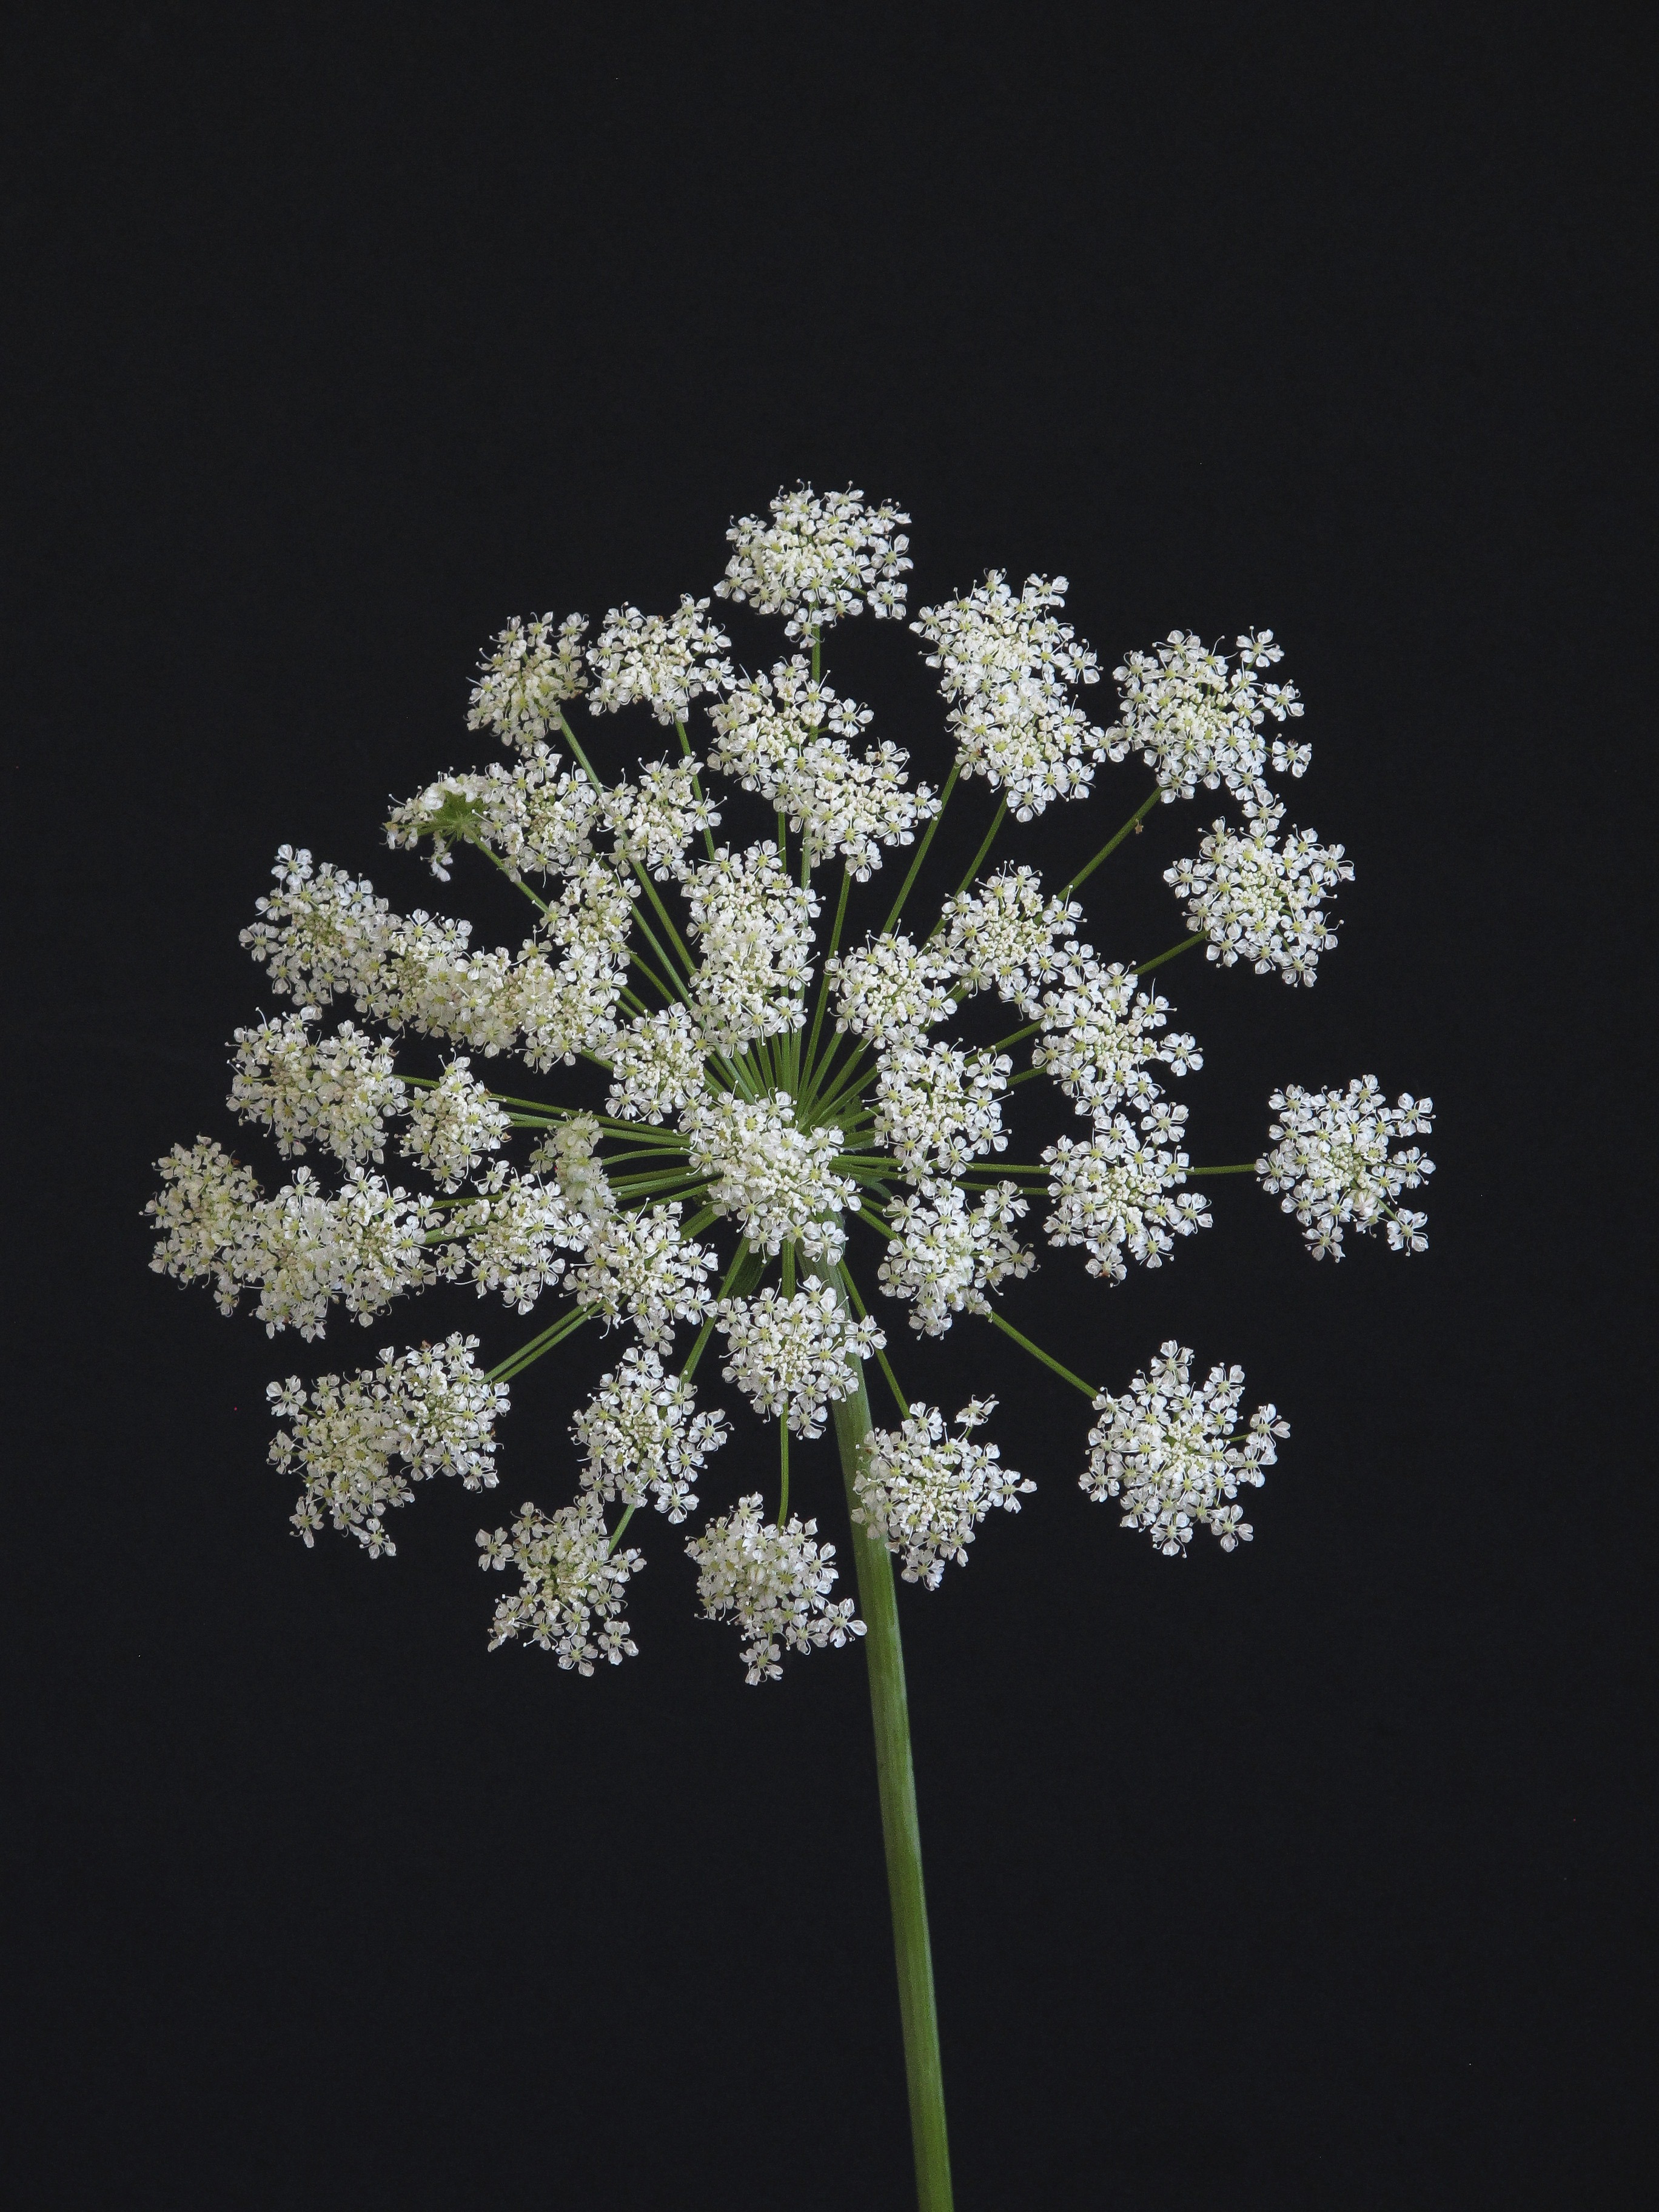
nature, branch, blossom, plant, white, flower, botany, flora, macro photography, flowering plant, land plant, umbellifer